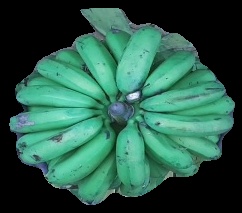
Variety: pachbale
Grade: grade2